Aikakone

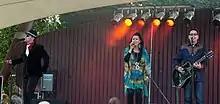
Aikakone performing in 2012

Aikakone (Finnish for time machine) is a Finnish pop music group active from 1995 to 1998 and shortly in 2001 and 2003 as "Aika". In 2003, they changed their name back to Aikakone and have since been active on and off.